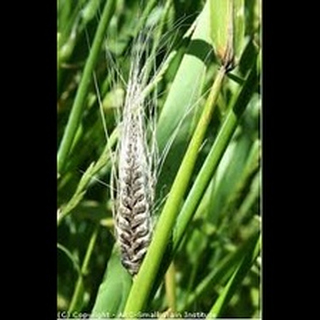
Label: wheat_smut